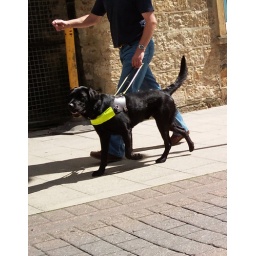
Choughs dog in yellow bib